Mortier de 12 Gribeauval

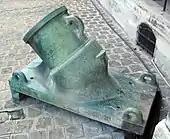
A Gribeauval coastal mortier de 12 pouces, with pear-shaped chamber (retained for power and range), 1806, Toulon.

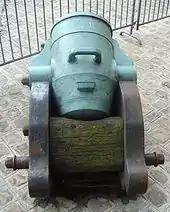
A 12-inch Gomer mortar with conical chamber, cast by Bouquero, An 2 de la République (1793-1794).

The Mortier de 12 pouces used a cylindrical chamber, which, although quite efficient, used to wear easily. It was superseded by the Gomer system using a conical chamber, which was incorporated in Gribeauval's system in 1789.